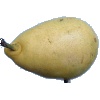
Label: Pear 2